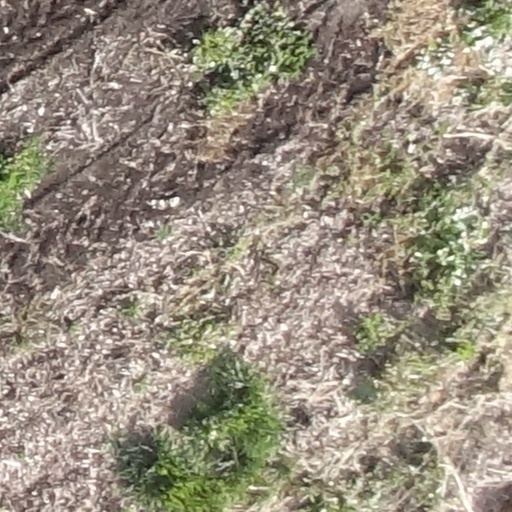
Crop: sorghum